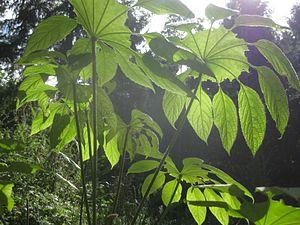
Brassaiopsis mitis CHB&amp
Le Jardin Jungle se situe en France dans la localité d'Eu, dans le département de la Seine-Maritime et la région Normandie. Ce jardin privé de 15 hectares ouvert au public depuis 2012 regroupe les collections botaniques de Charles Boulanger. Celles-ci sont intégrées dans un environnement forestier très sauvage où la faune et la flore locales sont préservées.